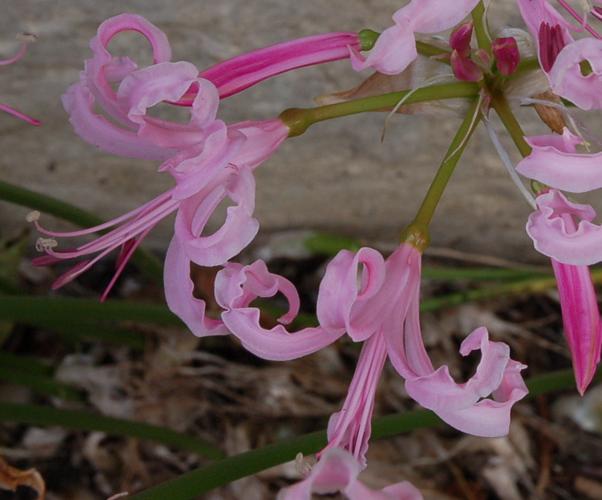
Label: cape flower